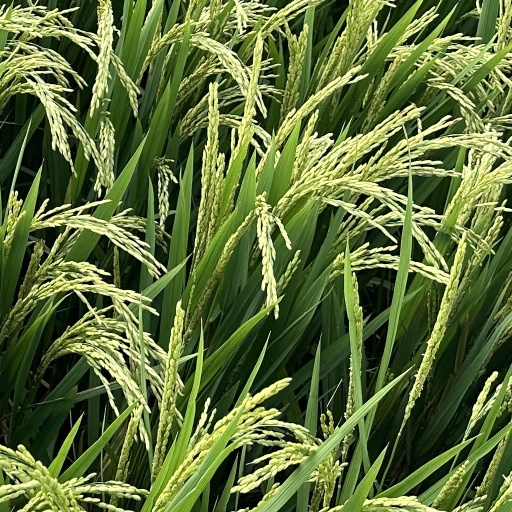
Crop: rice